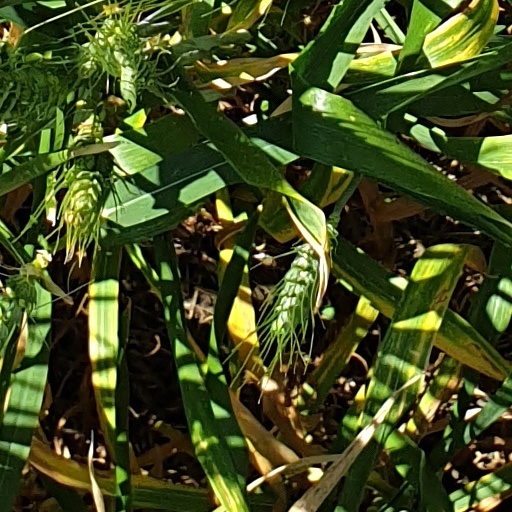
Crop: wheat